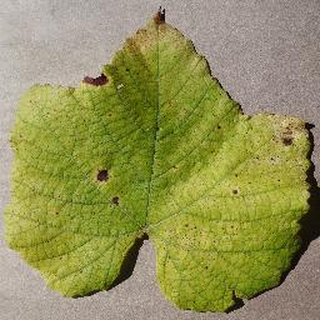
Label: grape_leaf_blight